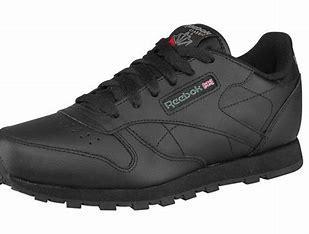
Brand: Reebok
Model: Cl Lthr